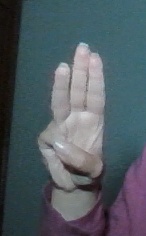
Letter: thaa